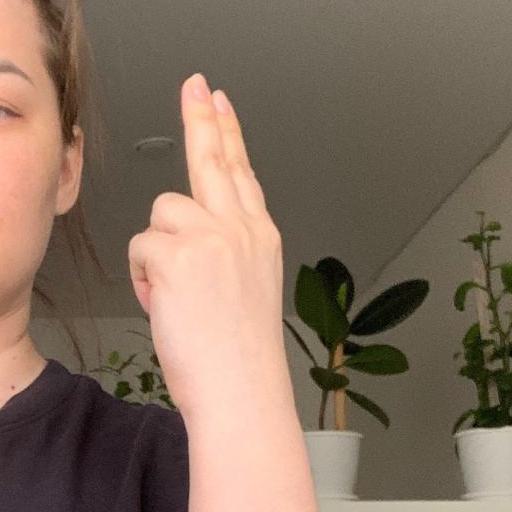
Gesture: two_up_inverted